Darrell Waltrip

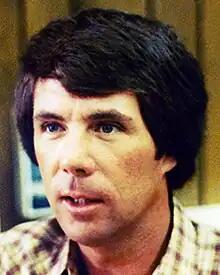
Waltrip in 1979

Except for five races in 1973, driving for Bud Moore Engineering, Waltrip primarily drove his own cars from the beginning of his NASCAR career until the middle of the 1975 NASCAR Winston Cup Series (Winston Cup) season, when he was signed to a multi-year contract and replaced driver Donnie Allison to drive the No. 88 DiGard Chevrolet, Waltrip's long-awaited jump into the big leagues of United States stock car auto racing. The DiGard racing team was founded in part by Mike DiProspero and Bill Gardner, who were brothers-in-law, with the legendary Robert Yates as engine builder.